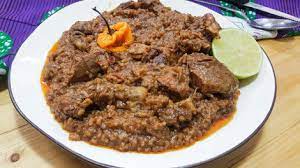
Lii de ab nataal la. Nataal bi gis naa ci benn palaat bu def aw ñam. Ñam wi gis nanu ci benn kaani gu mboq ñu teg ko ci kaw ak benn limoŋ..